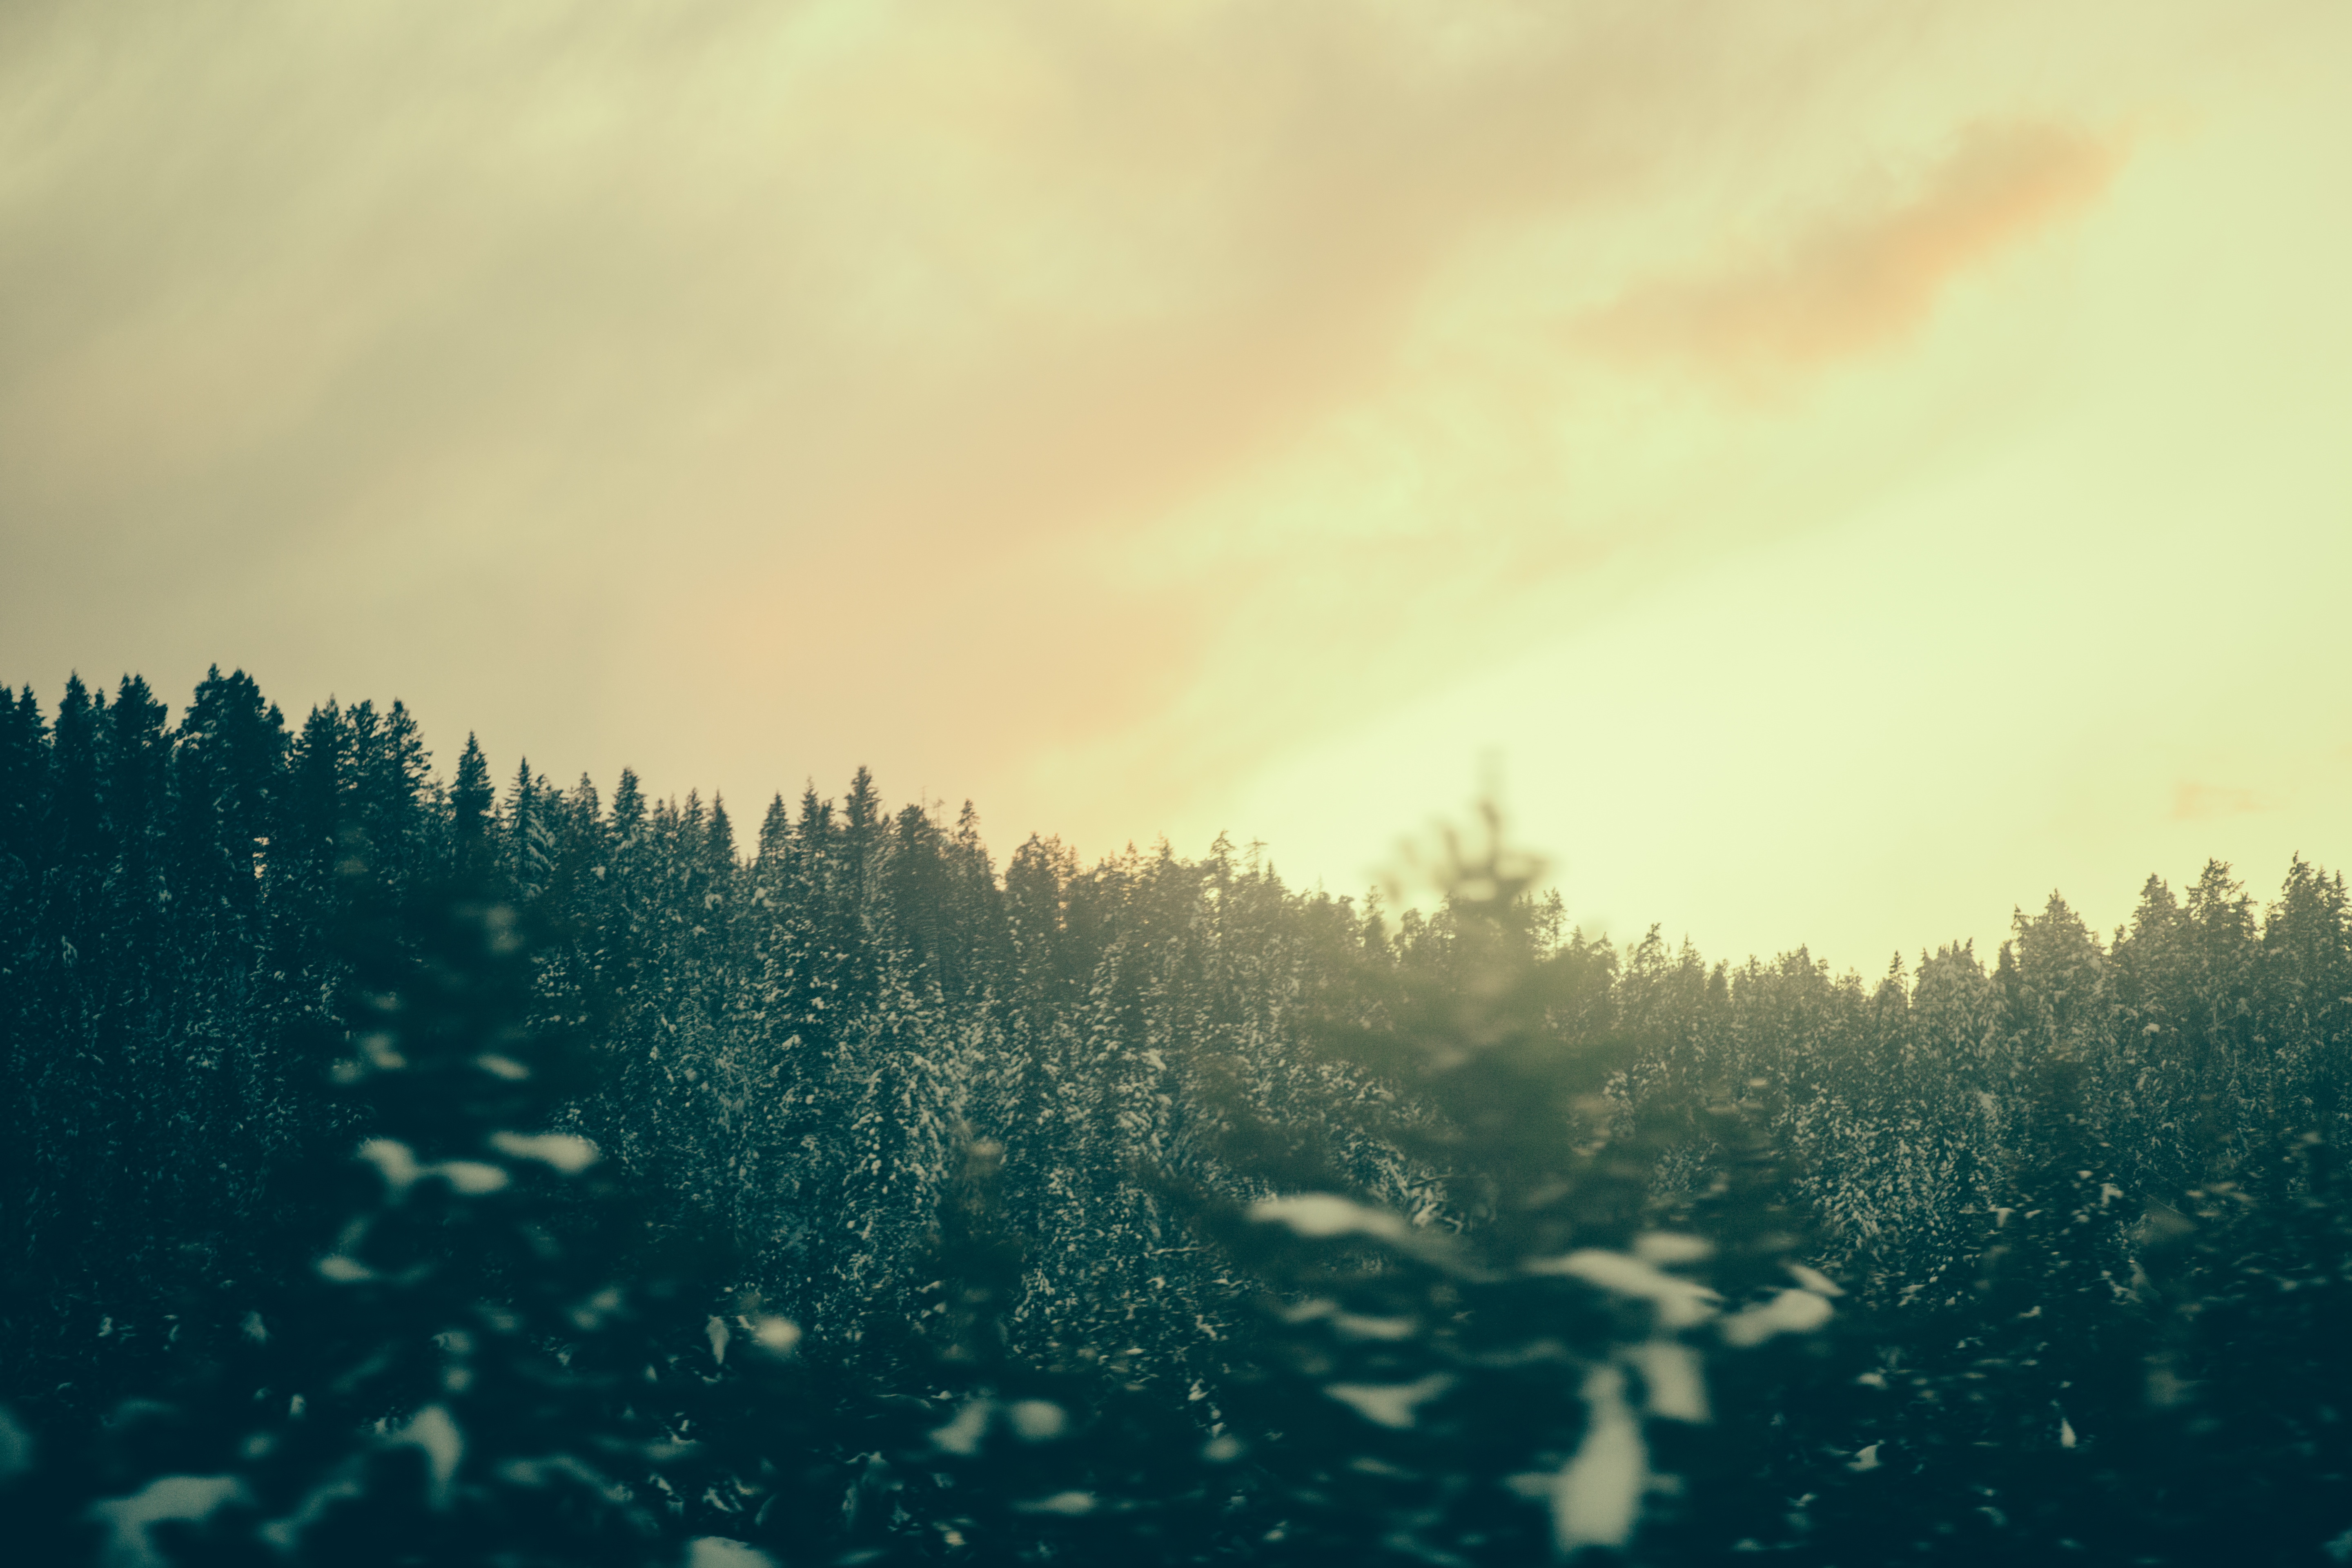
tree, nature, forest, grass, mountain, light, cloud, plant, sky, sun, sunrise, sunset, mist, sunlight, morning, leaf, dawn, atmosphere, dusk, evening, reflection, weather, plants, trees, woods, atmospheric phenomenon, atmosphere of earth, woody plant